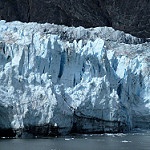
Label: glacier